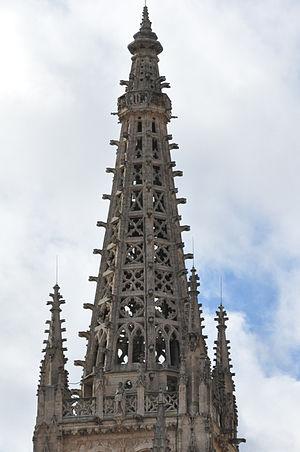
L’Art hispano-flamand est un mouvement artistique qui s'est développé en Espagne à partir du XVᵉ siècle sous l'influence d'artistes flamands, à une époque où les deux territoires étaient liés politiquement.
Jean ou Hans de Cologne était un architecte allemand travaillant en Castille et qui appartenait au gothique flamboyant et à l'art hispano-flamand dont il est considéré, avec Enrique Egas, comme le principal représentant en Espagne. Il était père et grand-père, respectivement, des architectes Simon et Francisco de Cologne. On lui doit entre autres les flèches qui couronnent les tours de la cathédrale de Burgos.